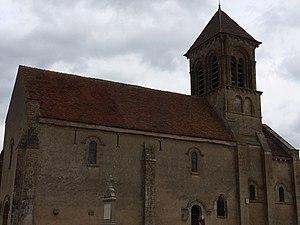
L'église au centre du village.
Neuilly-en-Dun est une commune française située dans le département du Cher en région Centre-Val de Loire.